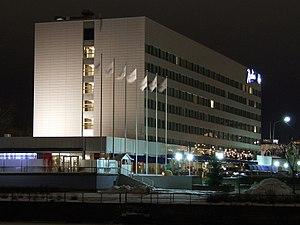
Oulu est une ville de Finlande située sur la côte nord-est du golfe de Botnie, en Ostrobotnie du Nord, dont elle est la capitale. Avec une population de 203 762 habitants en 2019, Oulu est au cœur de la quatrième agglomération de Finlande. Elle est le centre administratif, culturel et commercial de la Finlande du nord et du centre.
Pauli Eino Olavi Lehtinen est un architecte finlandais.